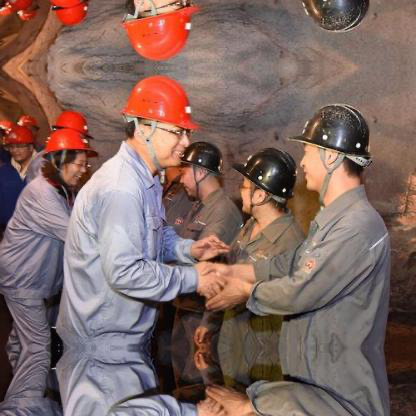
Objects in the image:
label: helmet
label: helmet
label: helmet
label: helmet
label: helmet
label: helmet
label: helmet
label: helmet
label: helmet
label: helmet
label: helmet
label: helmet
label: helmet